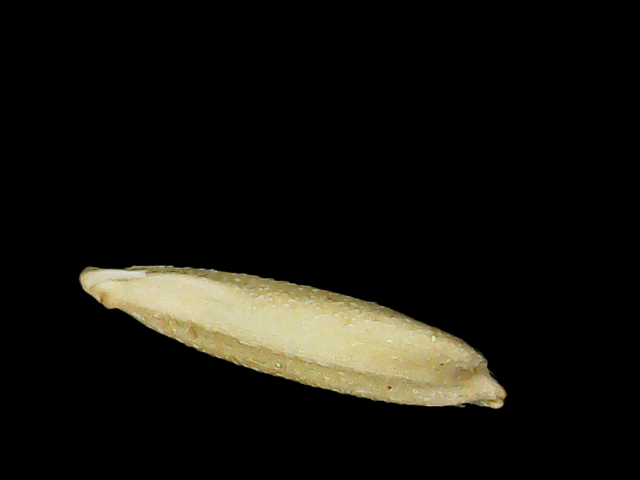
Rice variety: Binadhan26